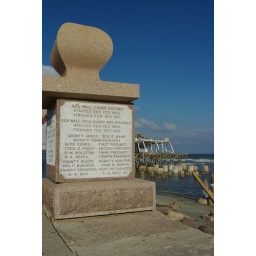
This monument to the Galveston seawall (built in 1911) was actually shifted on its base by Hurricane Ike.